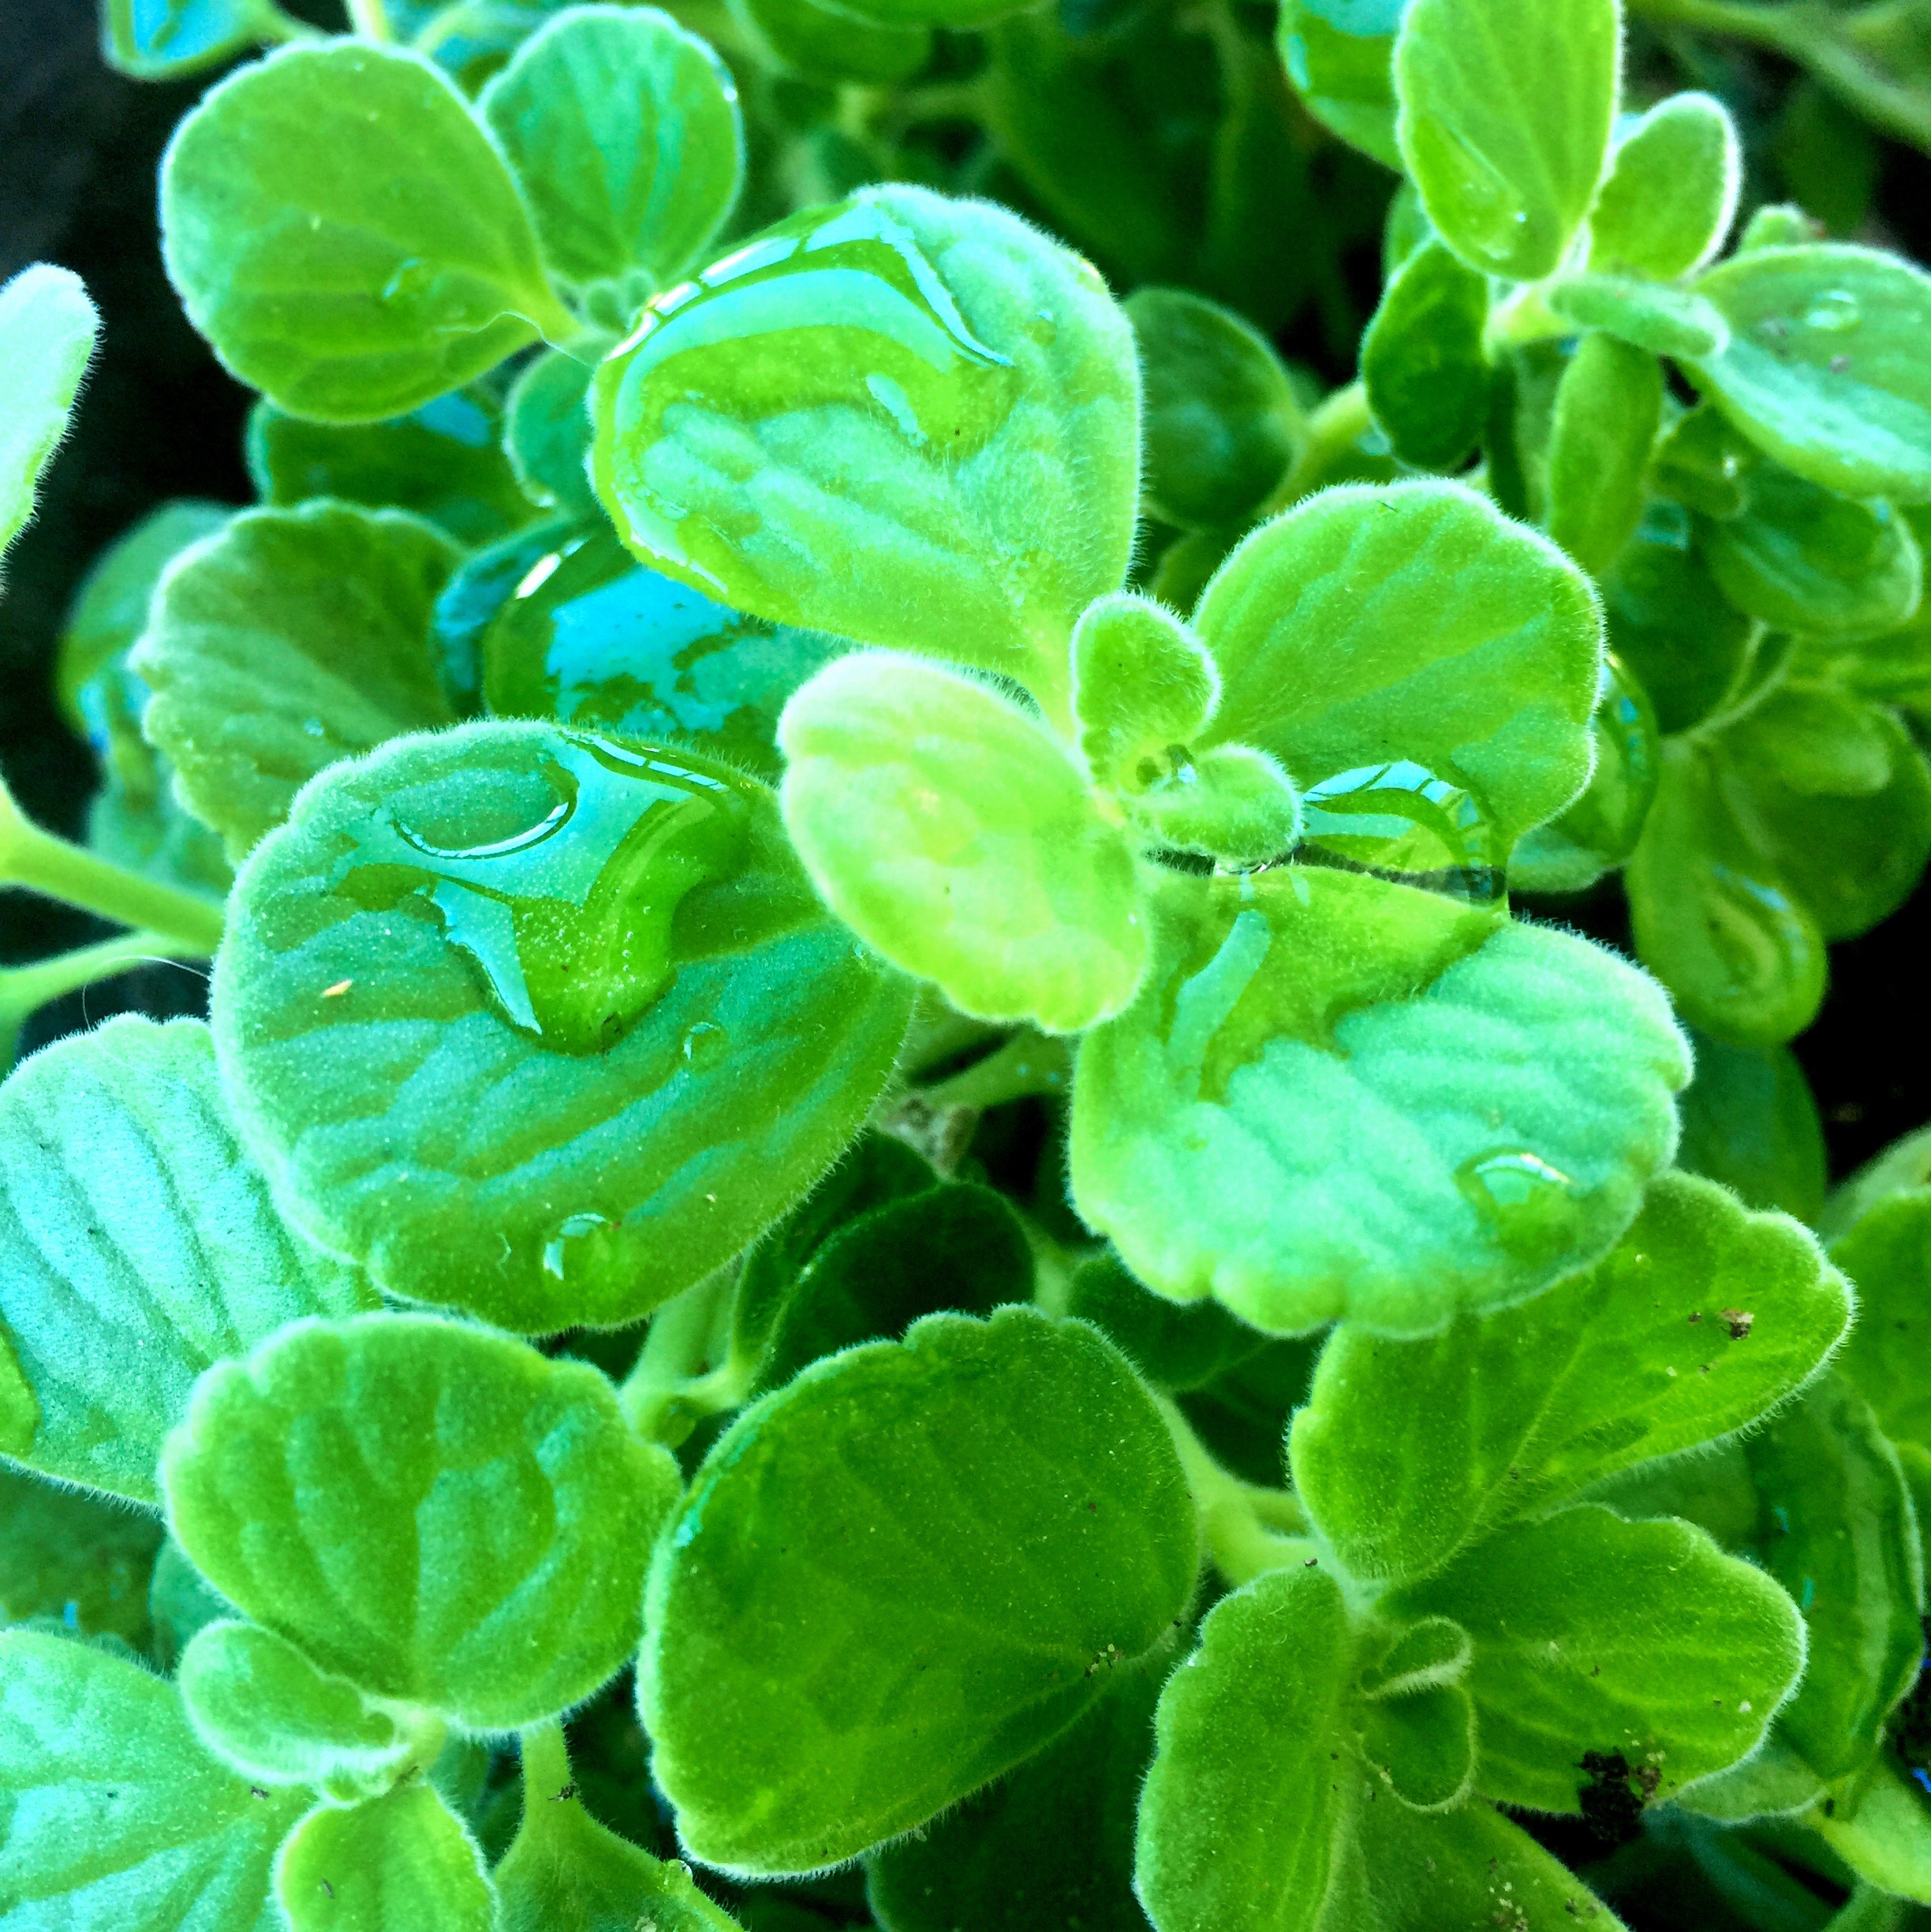
water, nature, dew, plant, rain, leaf, flower, wet, green, herb, produce, succulent, droplets, gardening, marjoram, flowering plant, annual plant, land plant, centella, fines herbes, pennyroyal, vicks plant